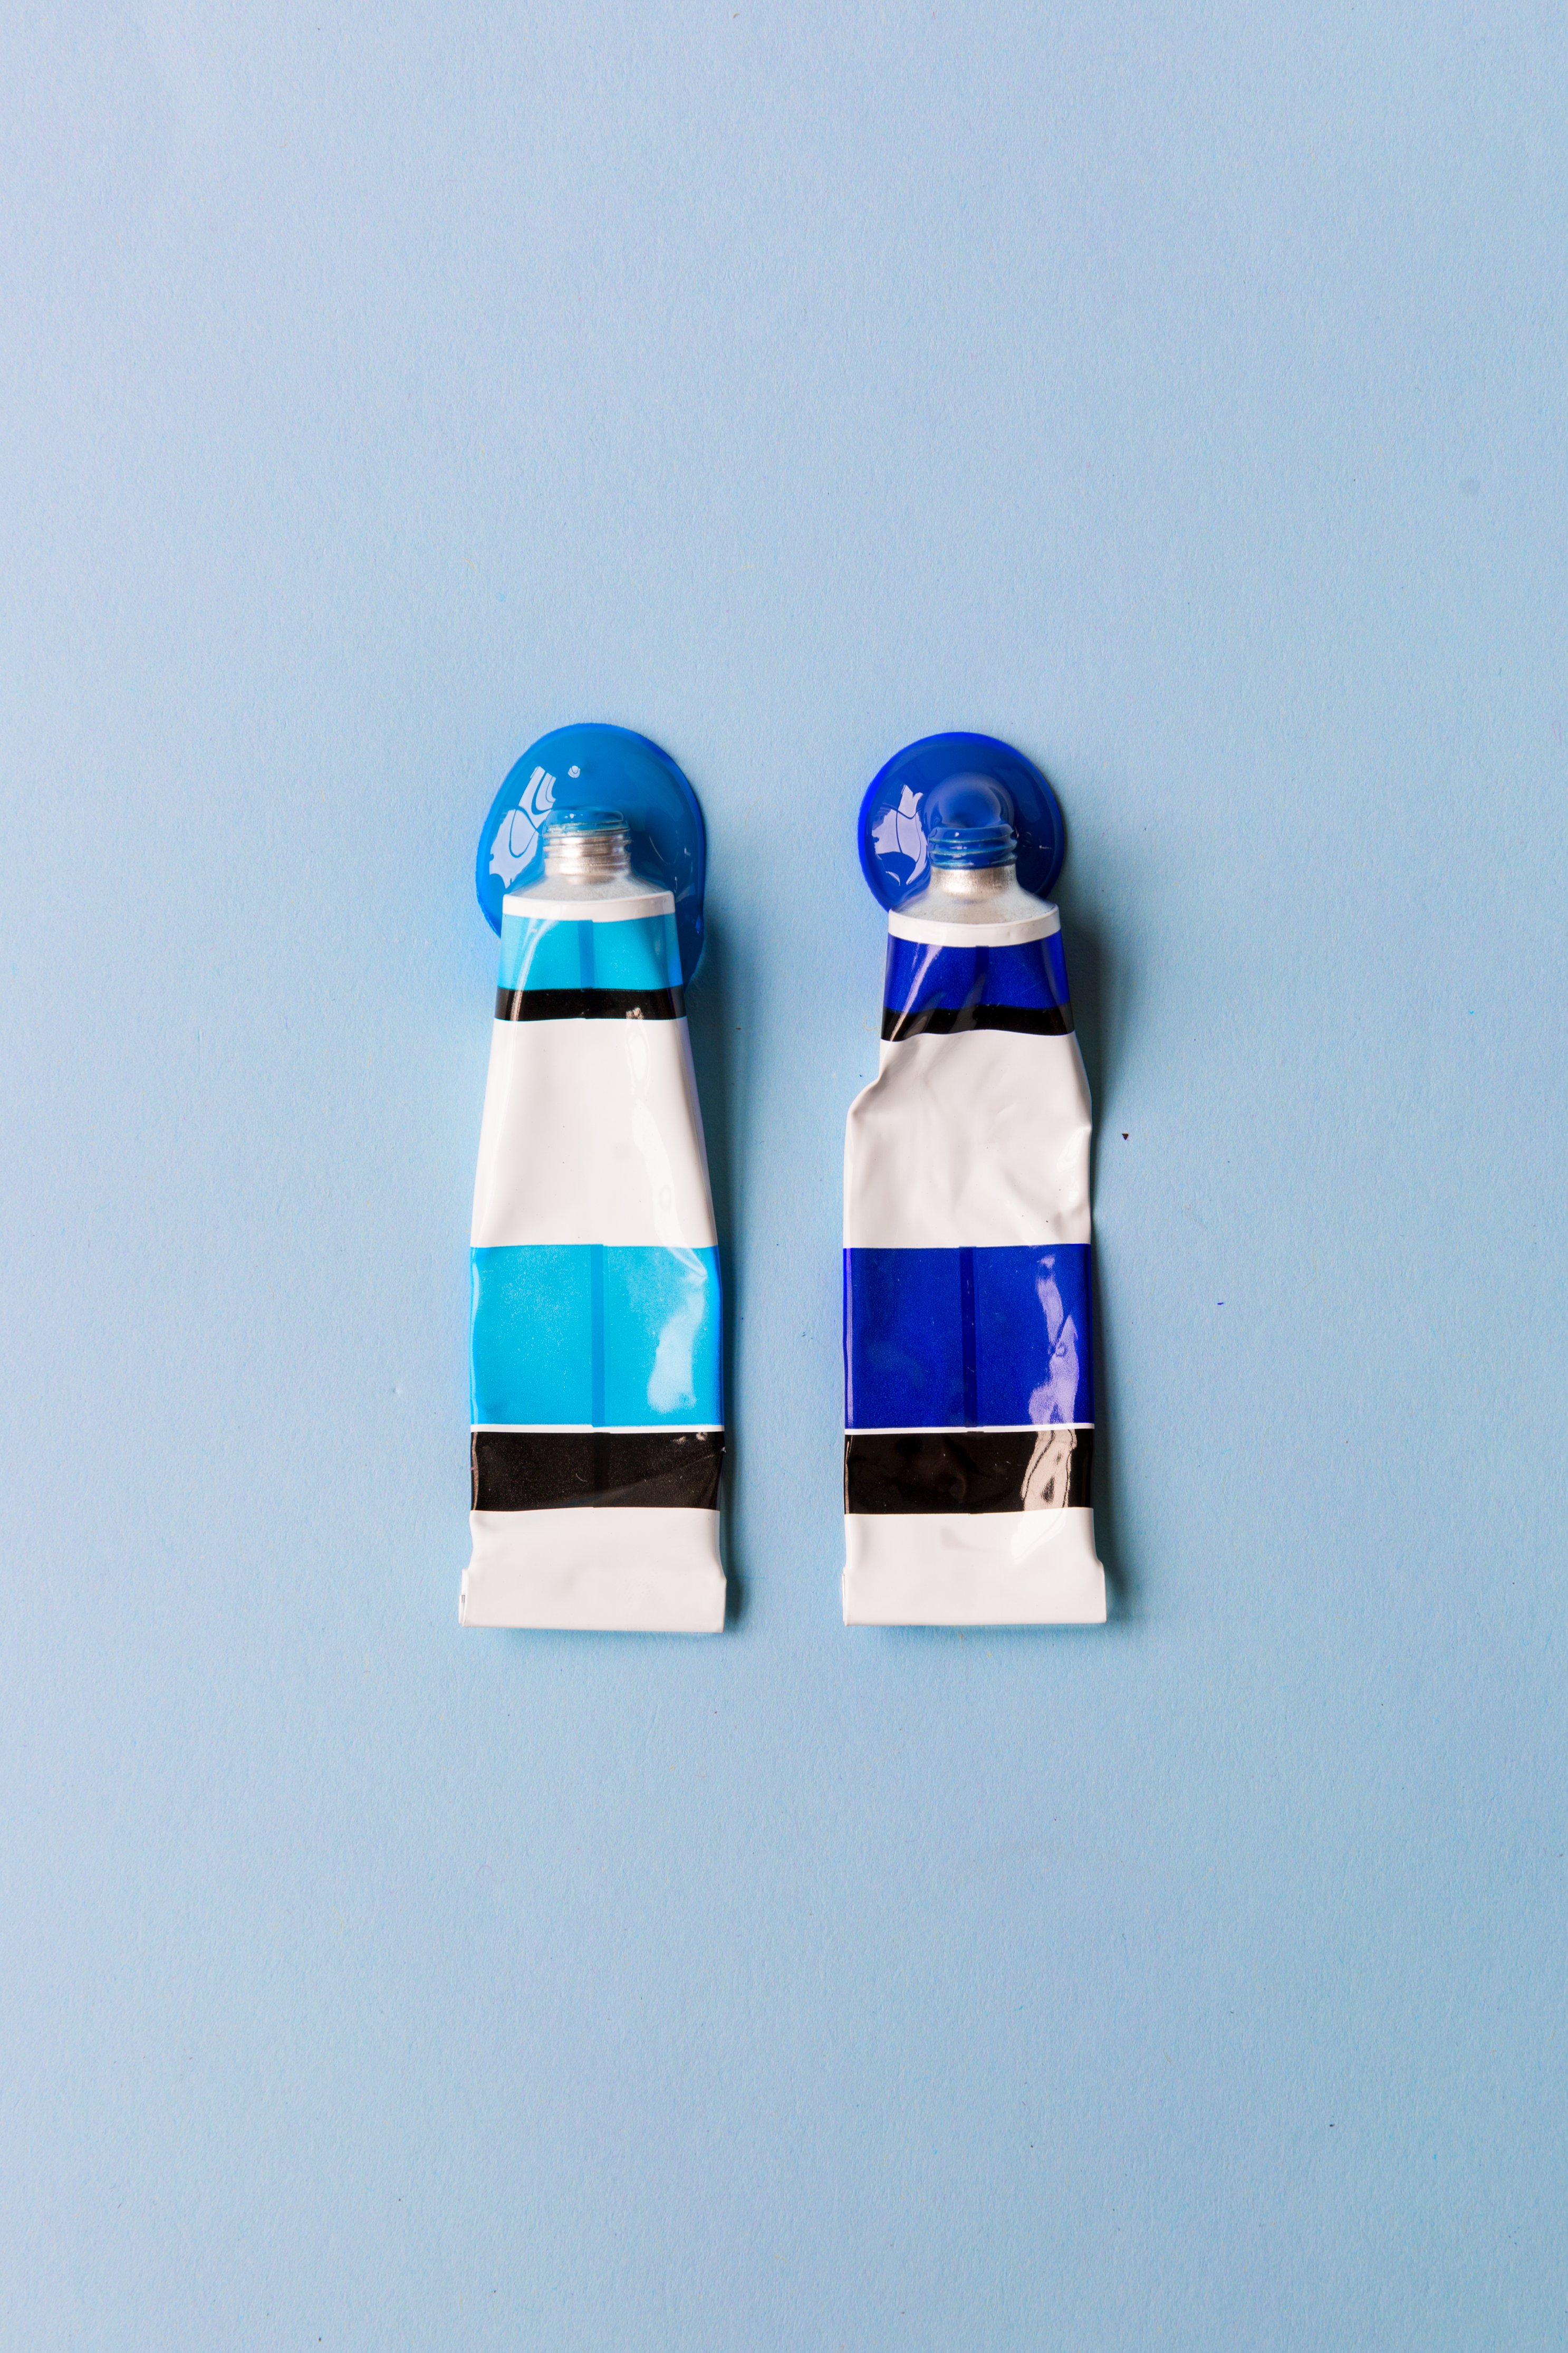
blue, cobalt blue, footwear, electric blue, shoe